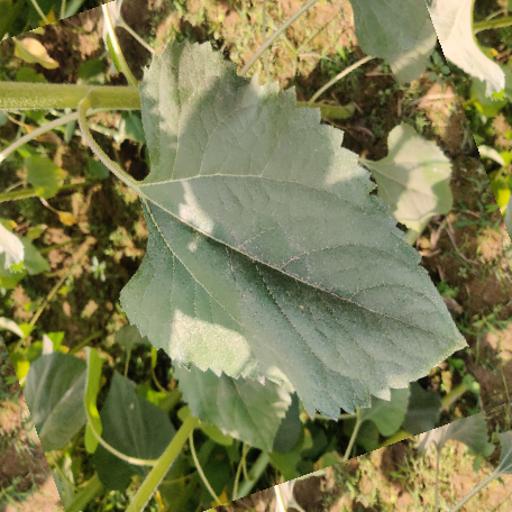
Label: Fresh_leaf